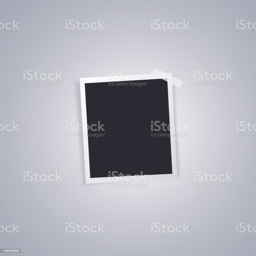
photo frame with transparent pin on the grey background royalty